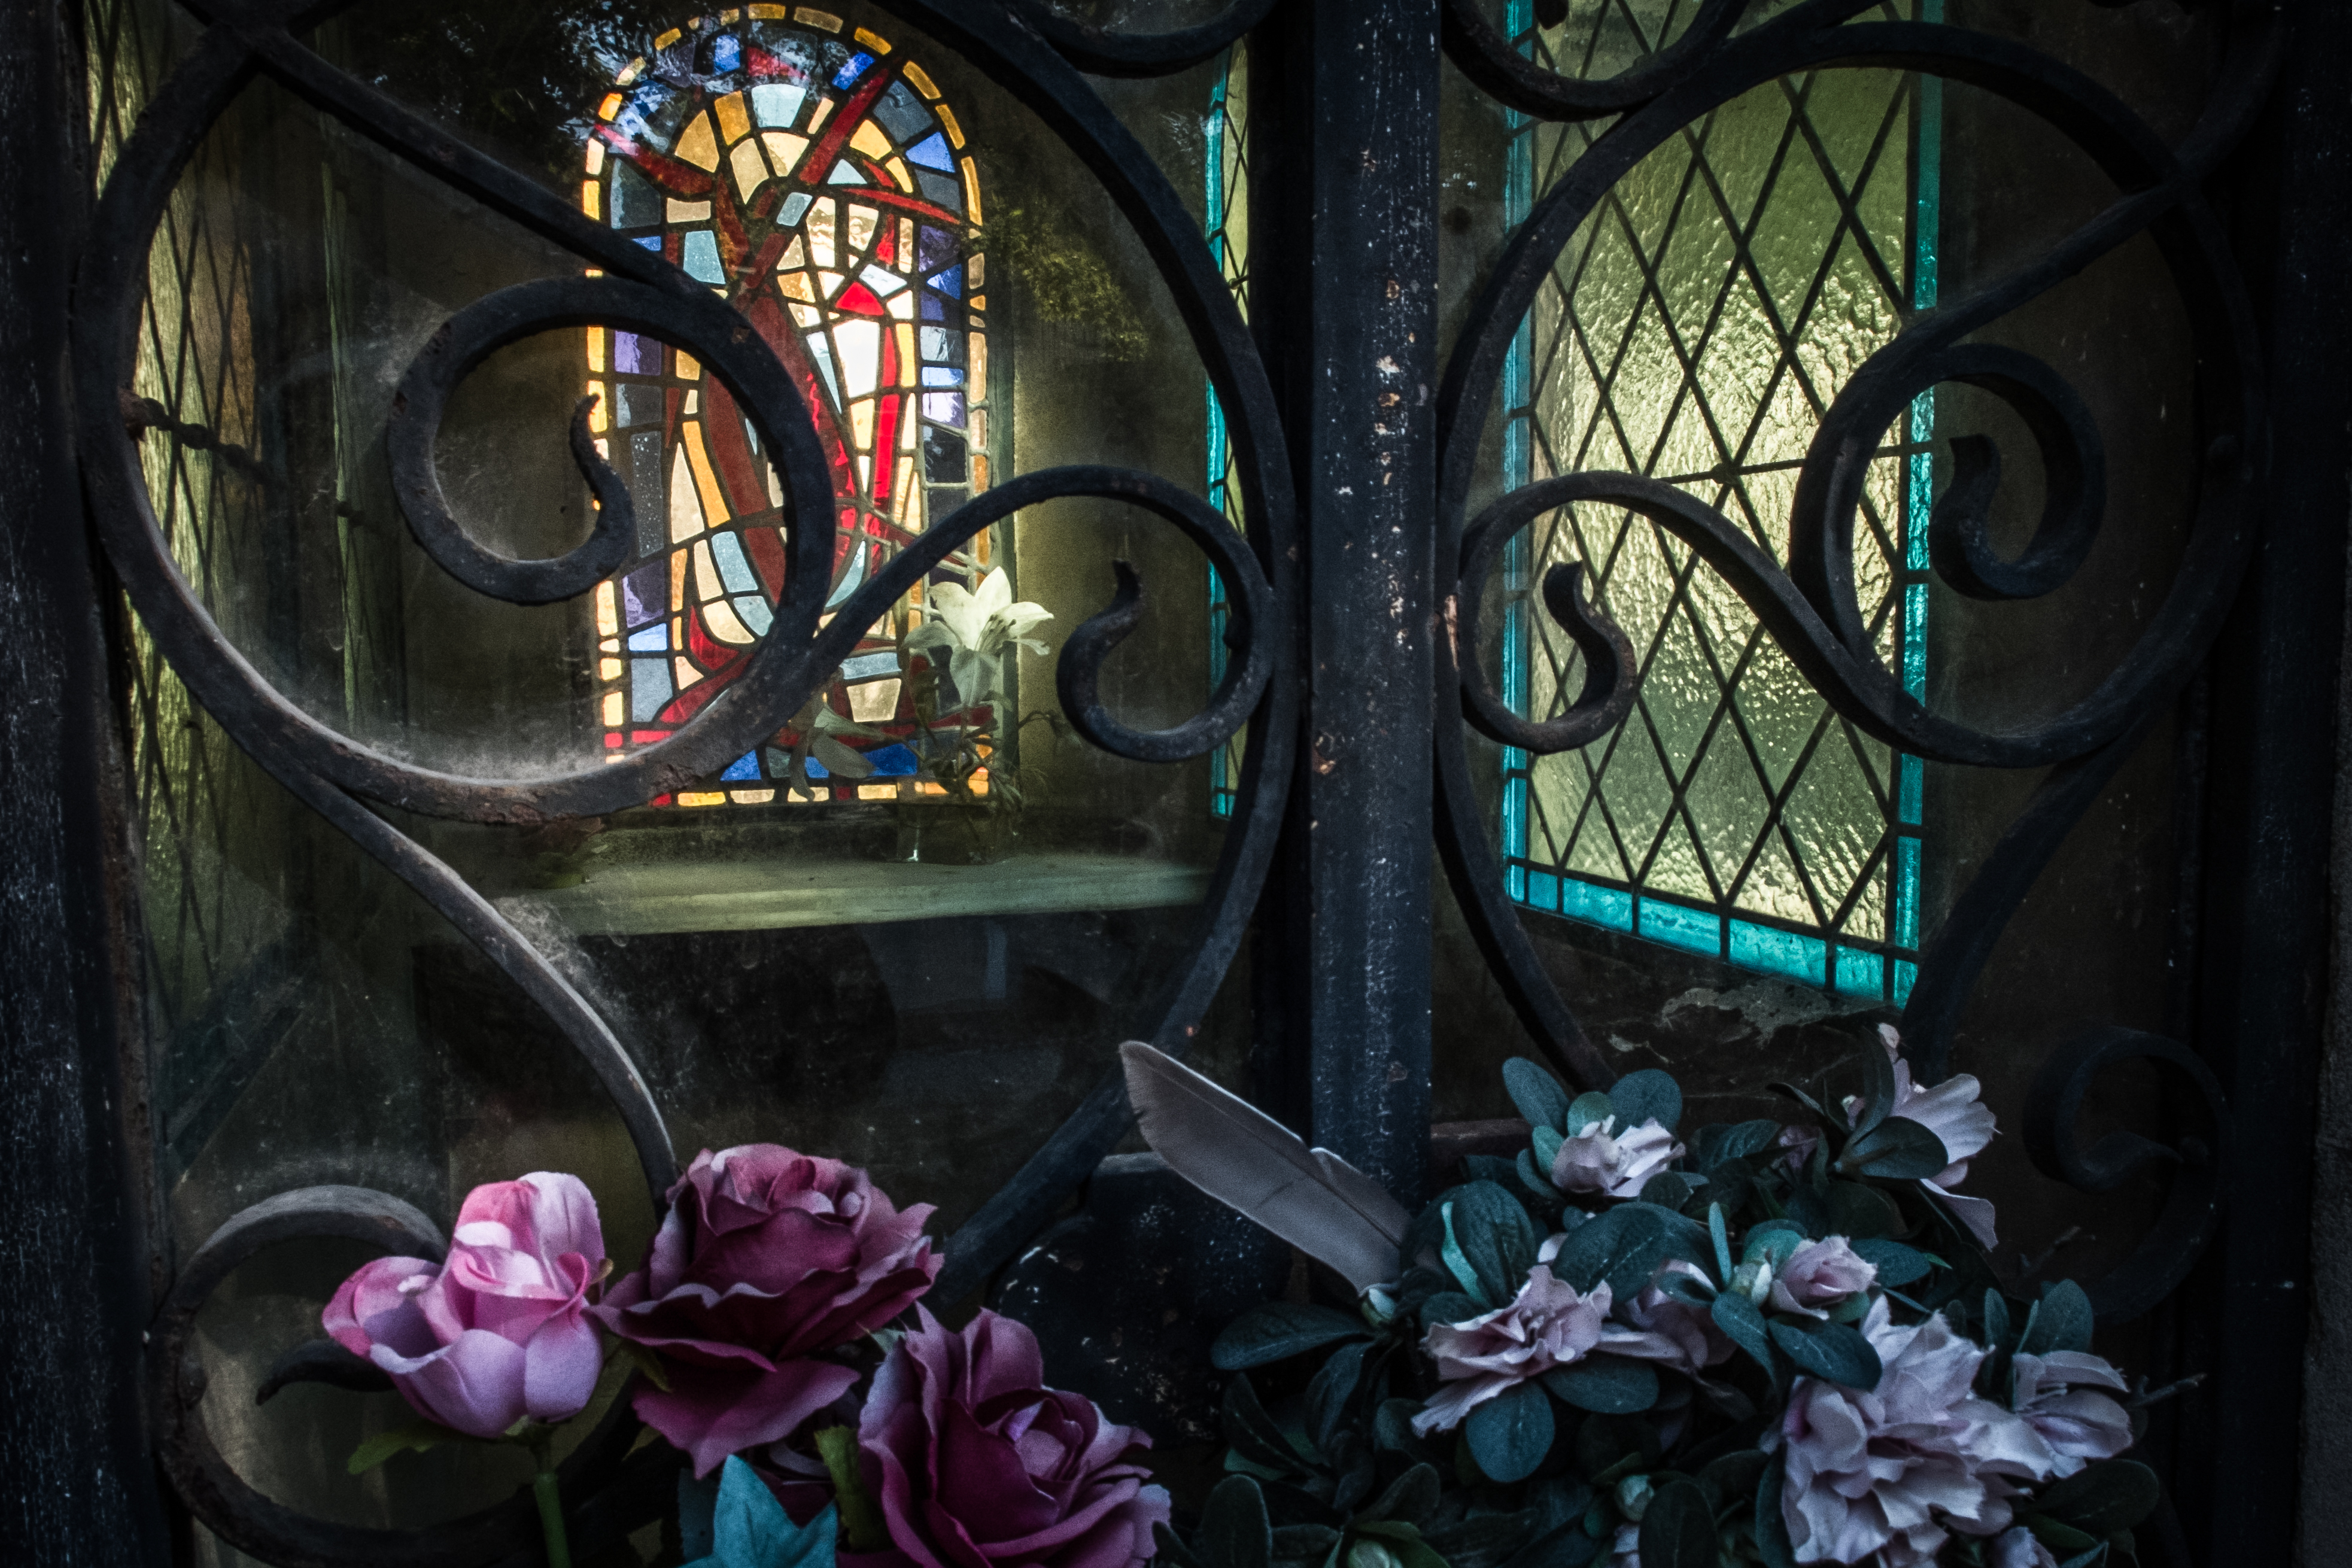
window, glass, color, material, stained glass, art, willyverhulst